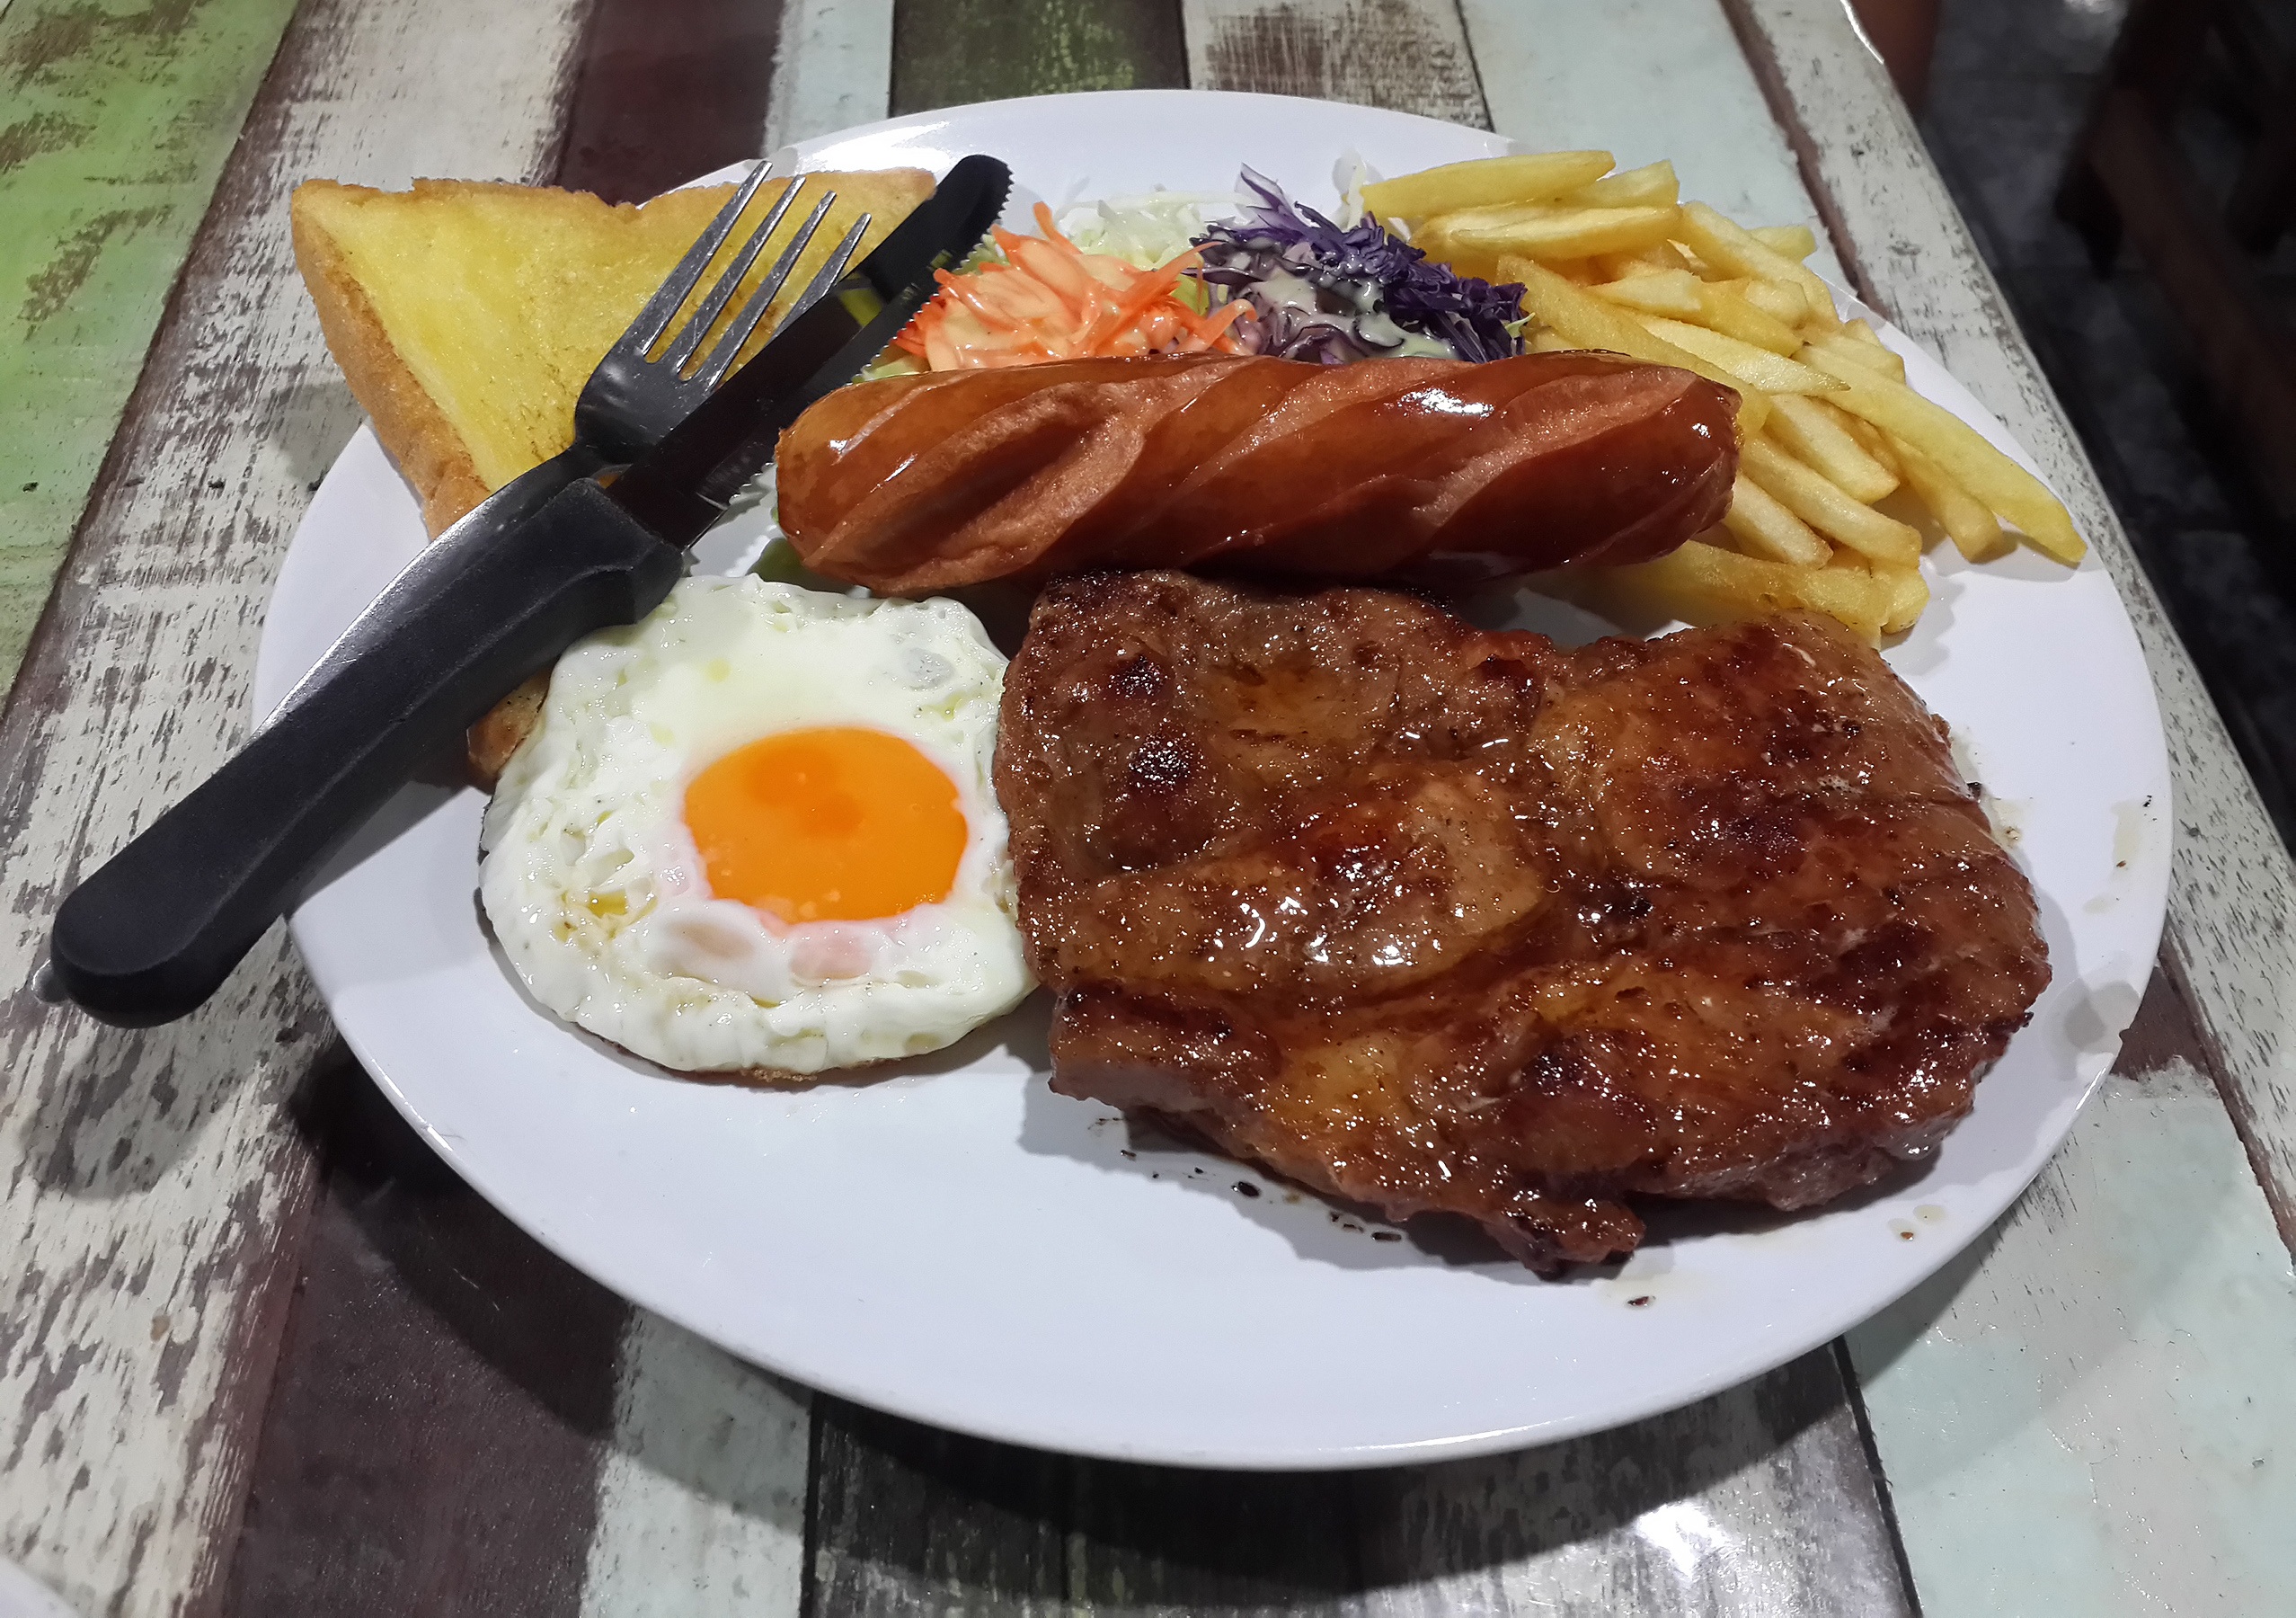
restaurant, dish, meal, food, salad, plate, eat, meat, lunch, cuisine, beef, delicious, steak, egg, sausage, asian food, eating, fastfood, dinner, tasty, fries, grilled, french fries, grilling, fried food, sirloin steak, full breakfast, salisbury steak